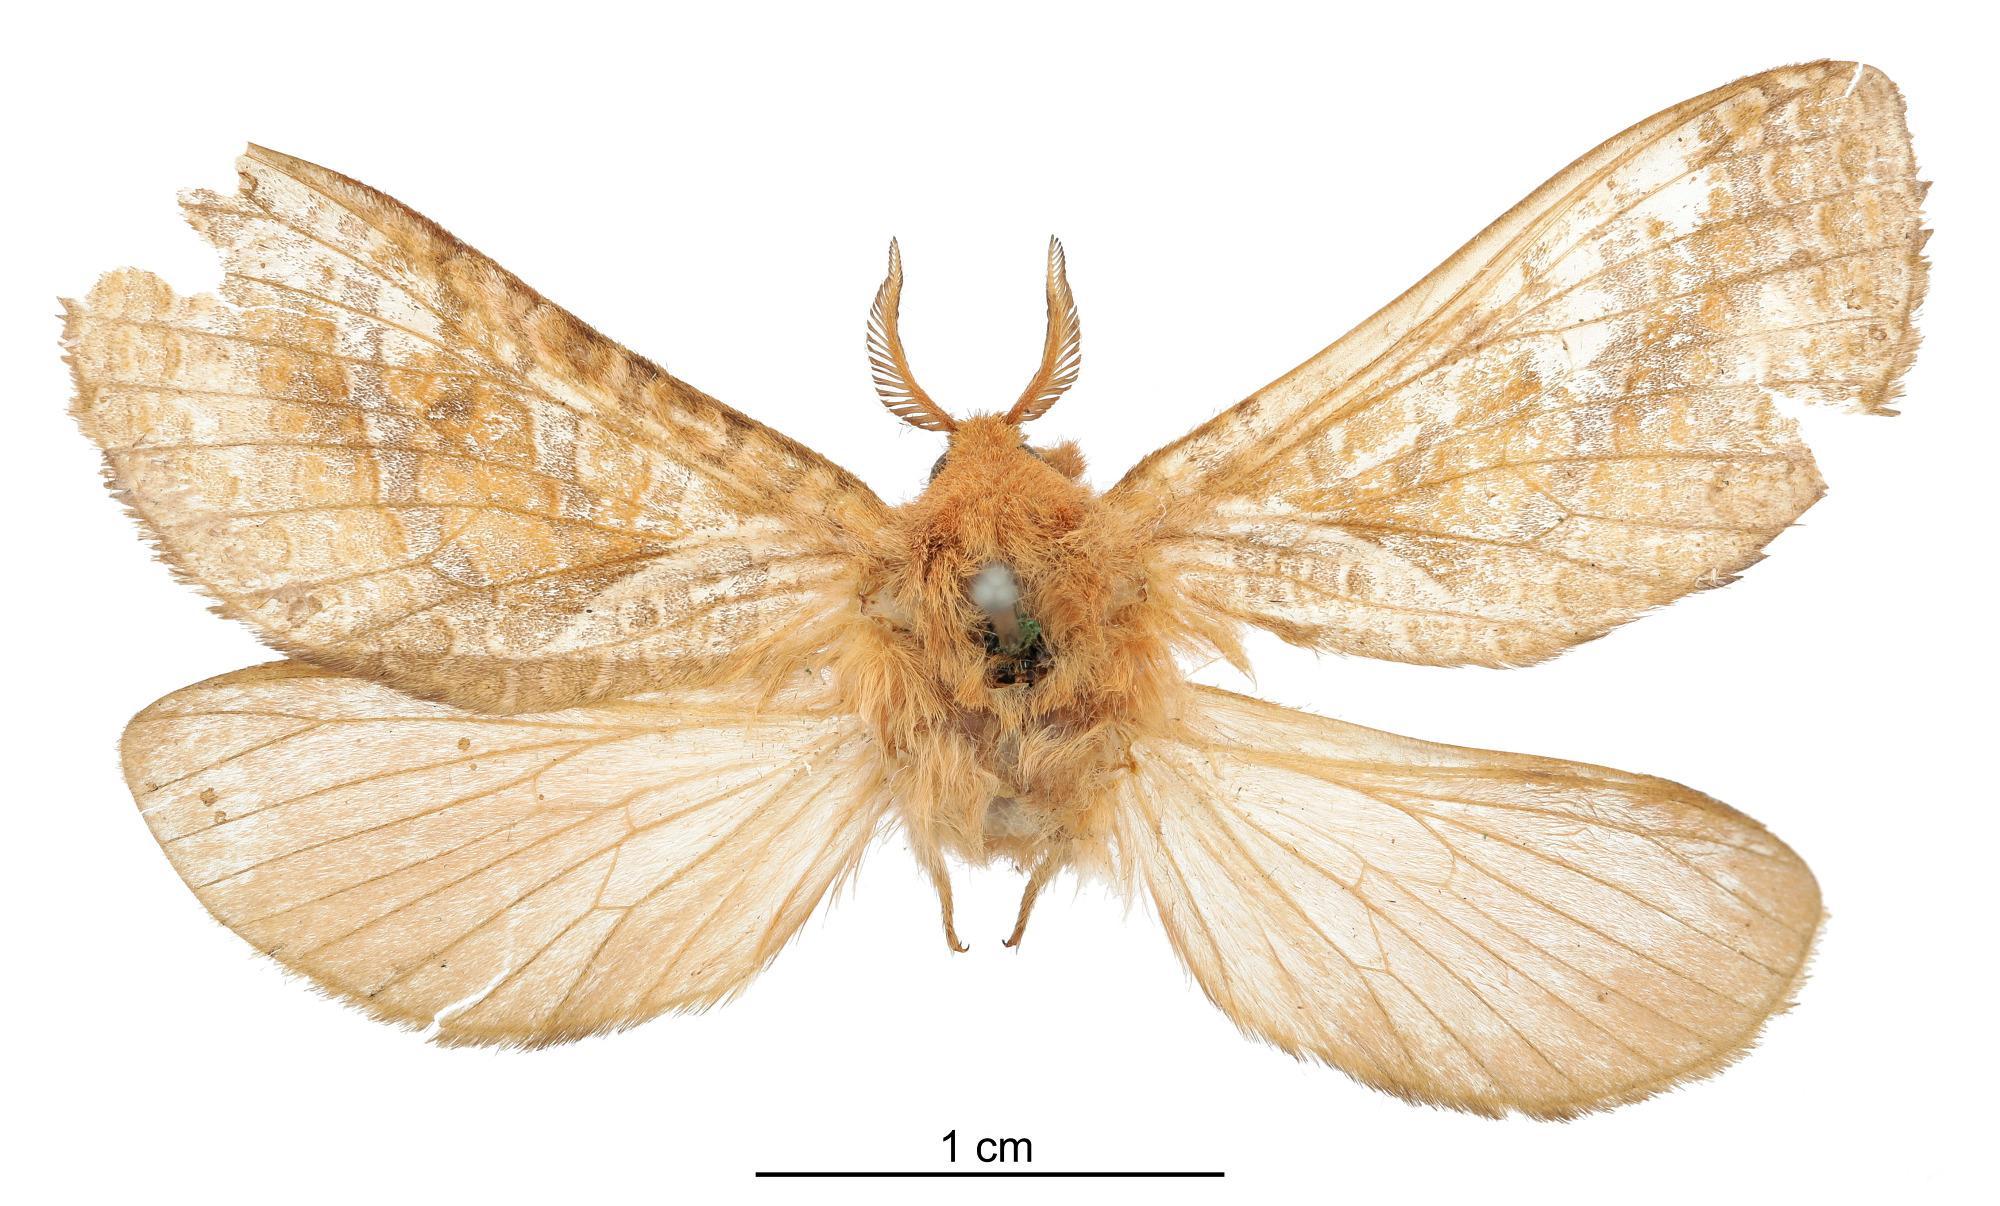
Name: Dalaca serta
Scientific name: Dalaca serta Schaus, 1894
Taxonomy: Animalia, Arthropoda, Insecta, Lepidoptera, Hepialidae
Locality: Jalapa, Veracruz-Llave, Mexico
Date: [Not Stated]